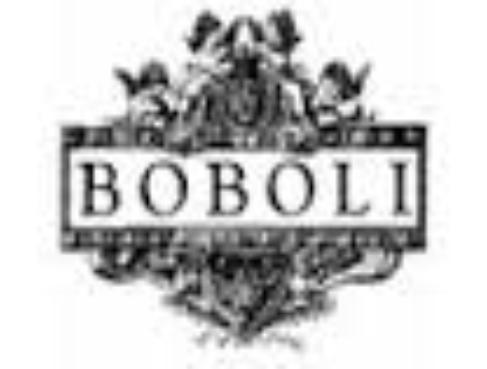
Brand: Boboli
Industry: Clothes